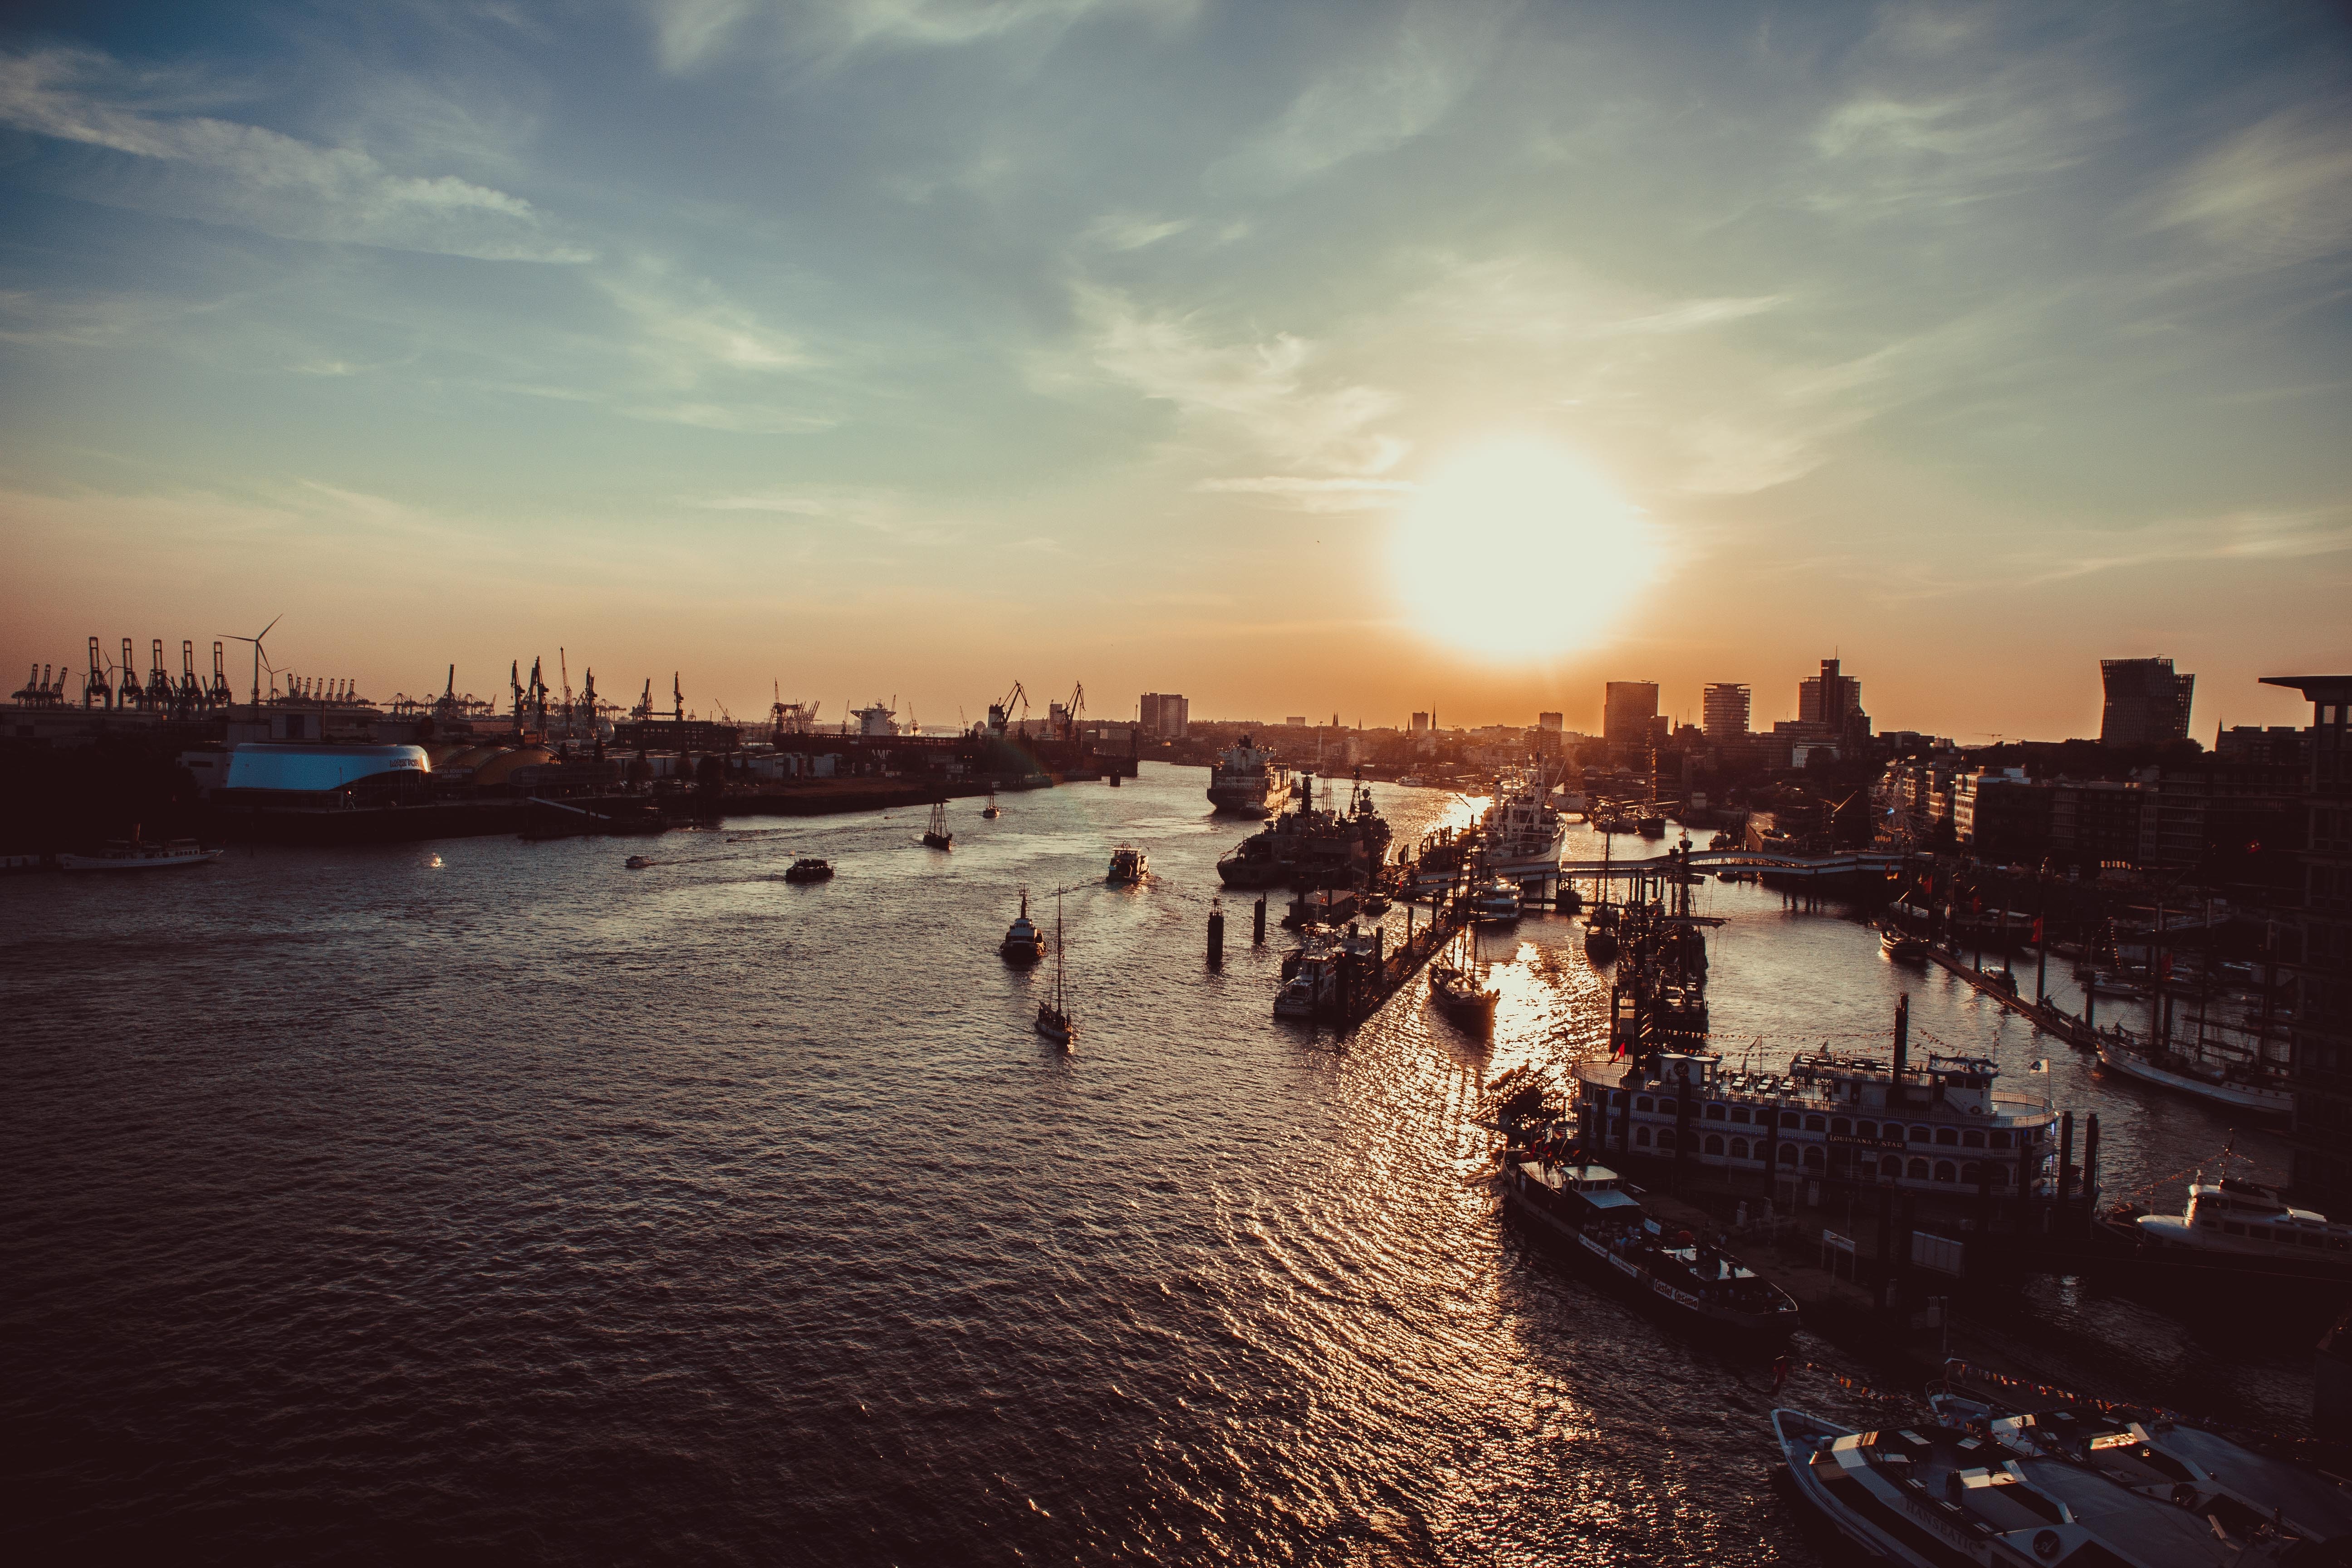
sky, water, cloud, horizon, evening, sunset, sea, waterway, dusk, morning, river, ocean, calm, sunlight, city, sunrise, coast, shore, photography, afterglow, landscape, sun, bank, reflection, boat, beach, cityscape, vacation, tourism, channel, vehicle, harbor, mountain, meteorological phenomenon, skyline, dawn, bay